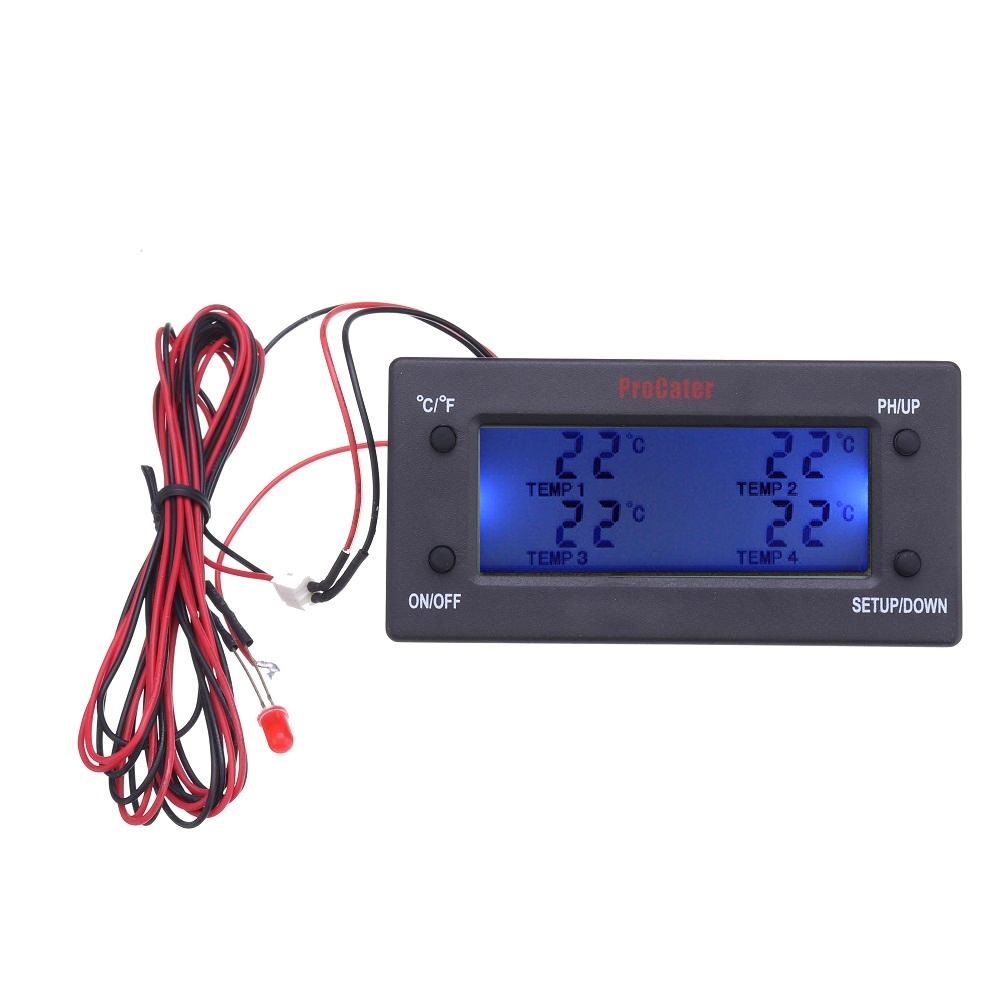
WH6135 Digital Display Thermometer Hygrometer 4 Channel Temperature Measurement
Features: Intelligent Digital Display Temperature Measuring Instrument adopts full-view LCD screen with high precision, good stability, clear display and excellent technology. It can simultaneously measure the temperature of four lines, use DC power supply, plastic face frame with embedded self-locking structure, beautiful appearance and easy installation. It can be widely used in various instruments and instruments, and control equipment to make digital display components. Specification: Working current: 5.2mA (LED bright), 1.0mA (LED extinguished) Sampling rate: 2 times per second Working temperature: - 20?�~ 50??- 4?�~122?? Measuring range: - 30?�~1277?? - 22?�~1999?? Resolution: 1 ?? 1 ?? The measurement accuracy is from 0 to 50 (+1?? < 0??>50??+2?? LCD Size: 68 x 26mm Installation: Embedded Power supply: DC5-14V Product size: 100x50x55mm Installation Size: 69x32mm Product weight: about 87g Package included: 1 x Digital Thermometer Details pictures:
Brand: Shopify
Category: Hardware > Tools > Measuring Tools & Sensors > Gauges > Temperature Gauges